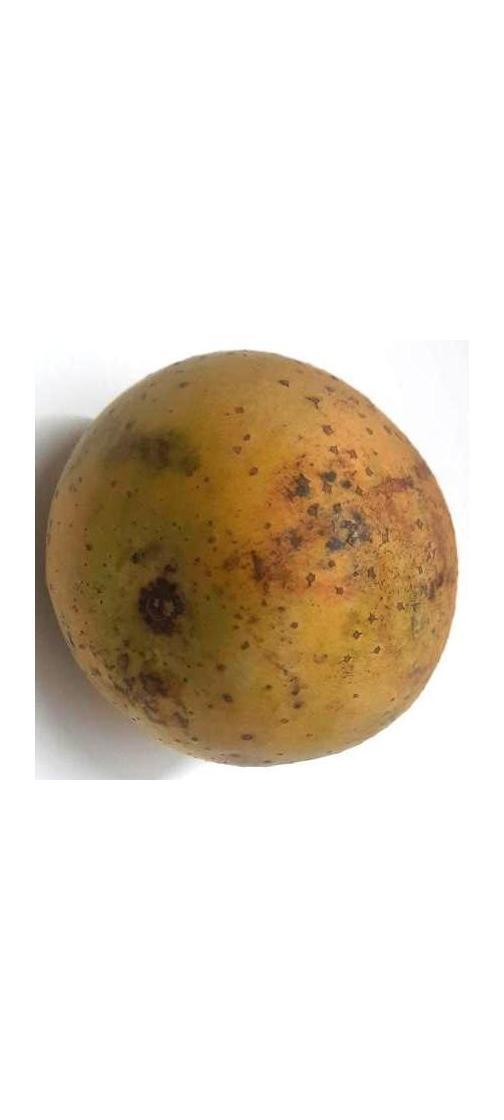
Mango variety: Gourmoti